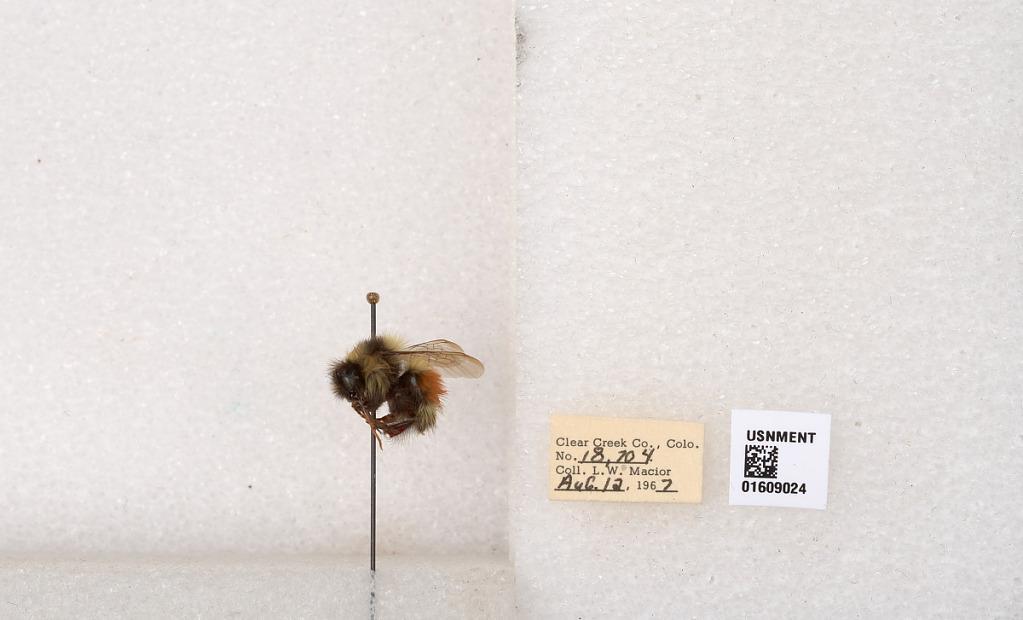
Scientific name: Bombus (Pyrobombus) sylvicola Kirby
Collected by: L. Macior
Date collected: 1967-8-12
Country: United States
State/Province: Colorado
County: Clear Creek
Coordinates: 39.6856, -105.645